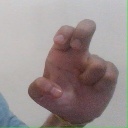
अक्षर: अ